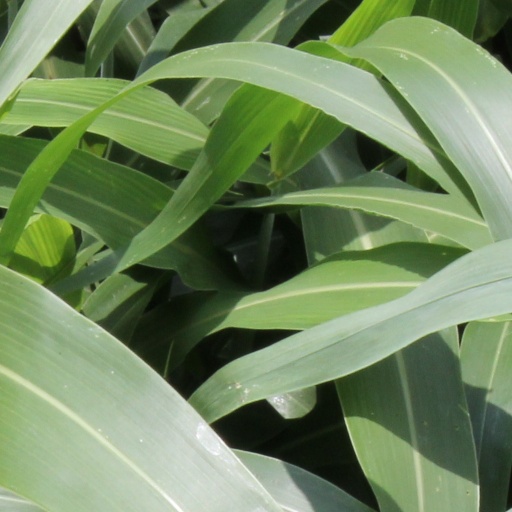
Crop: sorghum